Ziezi Peak

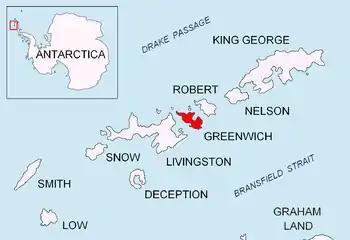
Location of Greenwich Island in the South Shetland Islands.

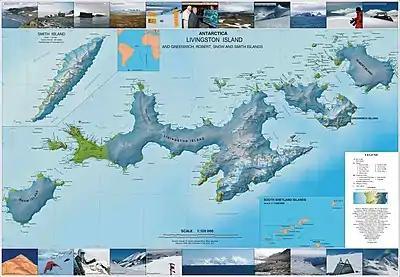
Topographic map of Livingston Island, Greenwich, Robert, Snow and Smith Islands.

Ziezi Peak ia s rocky peak rising to 320 m in the southeast extremity of Breznik Heights on Greenwich Island in the South Shetland Islands, Antarctica overlooking Targovishte Glacier to the west.